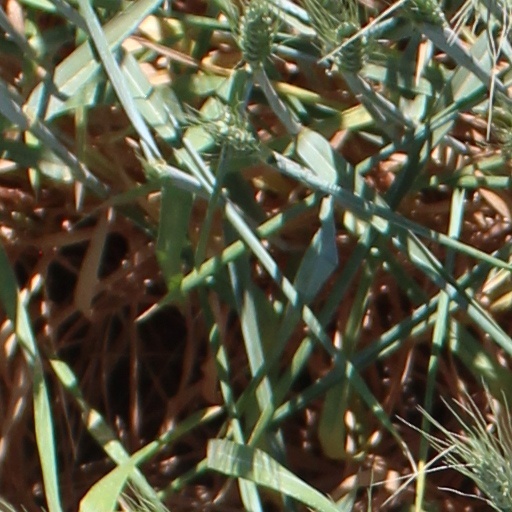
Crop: wheat